Azra Akın

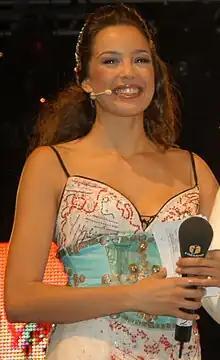
Akın at the 2004 Megahit-International Mediterranean Song Contest

Azra Akın (born 8 December 1981) is a Turkish-Dutch actress, dancer, model and beauty queen who was crowned Miss World 2002 in London on 7 December 2002. She is best known for series "Yağmur Zamanı."